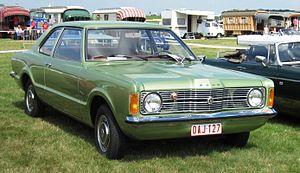
Ford Taunus 1.3 TC en Belgique
La Ford Taunus TC est une gamme de grandes voitures familiales construites par Ford Allemagne de 1970 à 1982. Le Taunus TC était basée sur la même base que la Cortina de Ford UK, avec le badge «TC» pour Taunus Cortina.